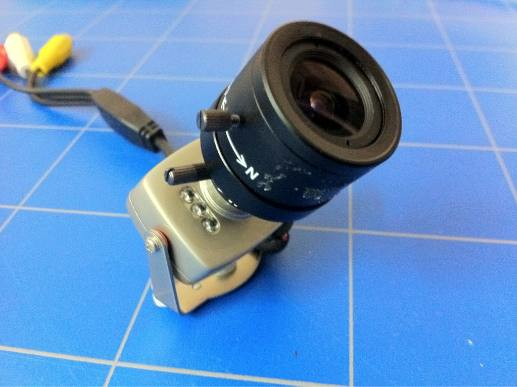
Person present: No